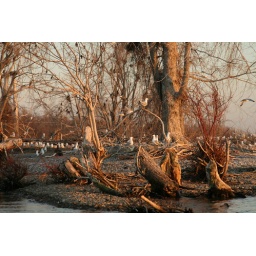
Two breeding colonies happilly coexist here, the Cormorants nest above in the trees while gulls like ground level.